Doris Haddock

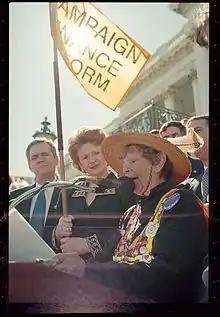
Doris "Granny D" Haddock speaking at a podium outside the U.S. Capitol after her walk from Los Angeles to Washington, D.C.

After the first efforts of Senators John McCain and Russ Feingold to regulate campaign finances through eliminating soft money failed in 1995, Granny D became increasingly interested in campaign finance reform and spearheaded a petition movement. On January 1, 1999, at the age of 88, Granny D left the Rose Bowl Tournament of Roses Parade in Pasadena, California, in an attempt to walk across the United States to raise awareness of and attract support for campaign finance reform.